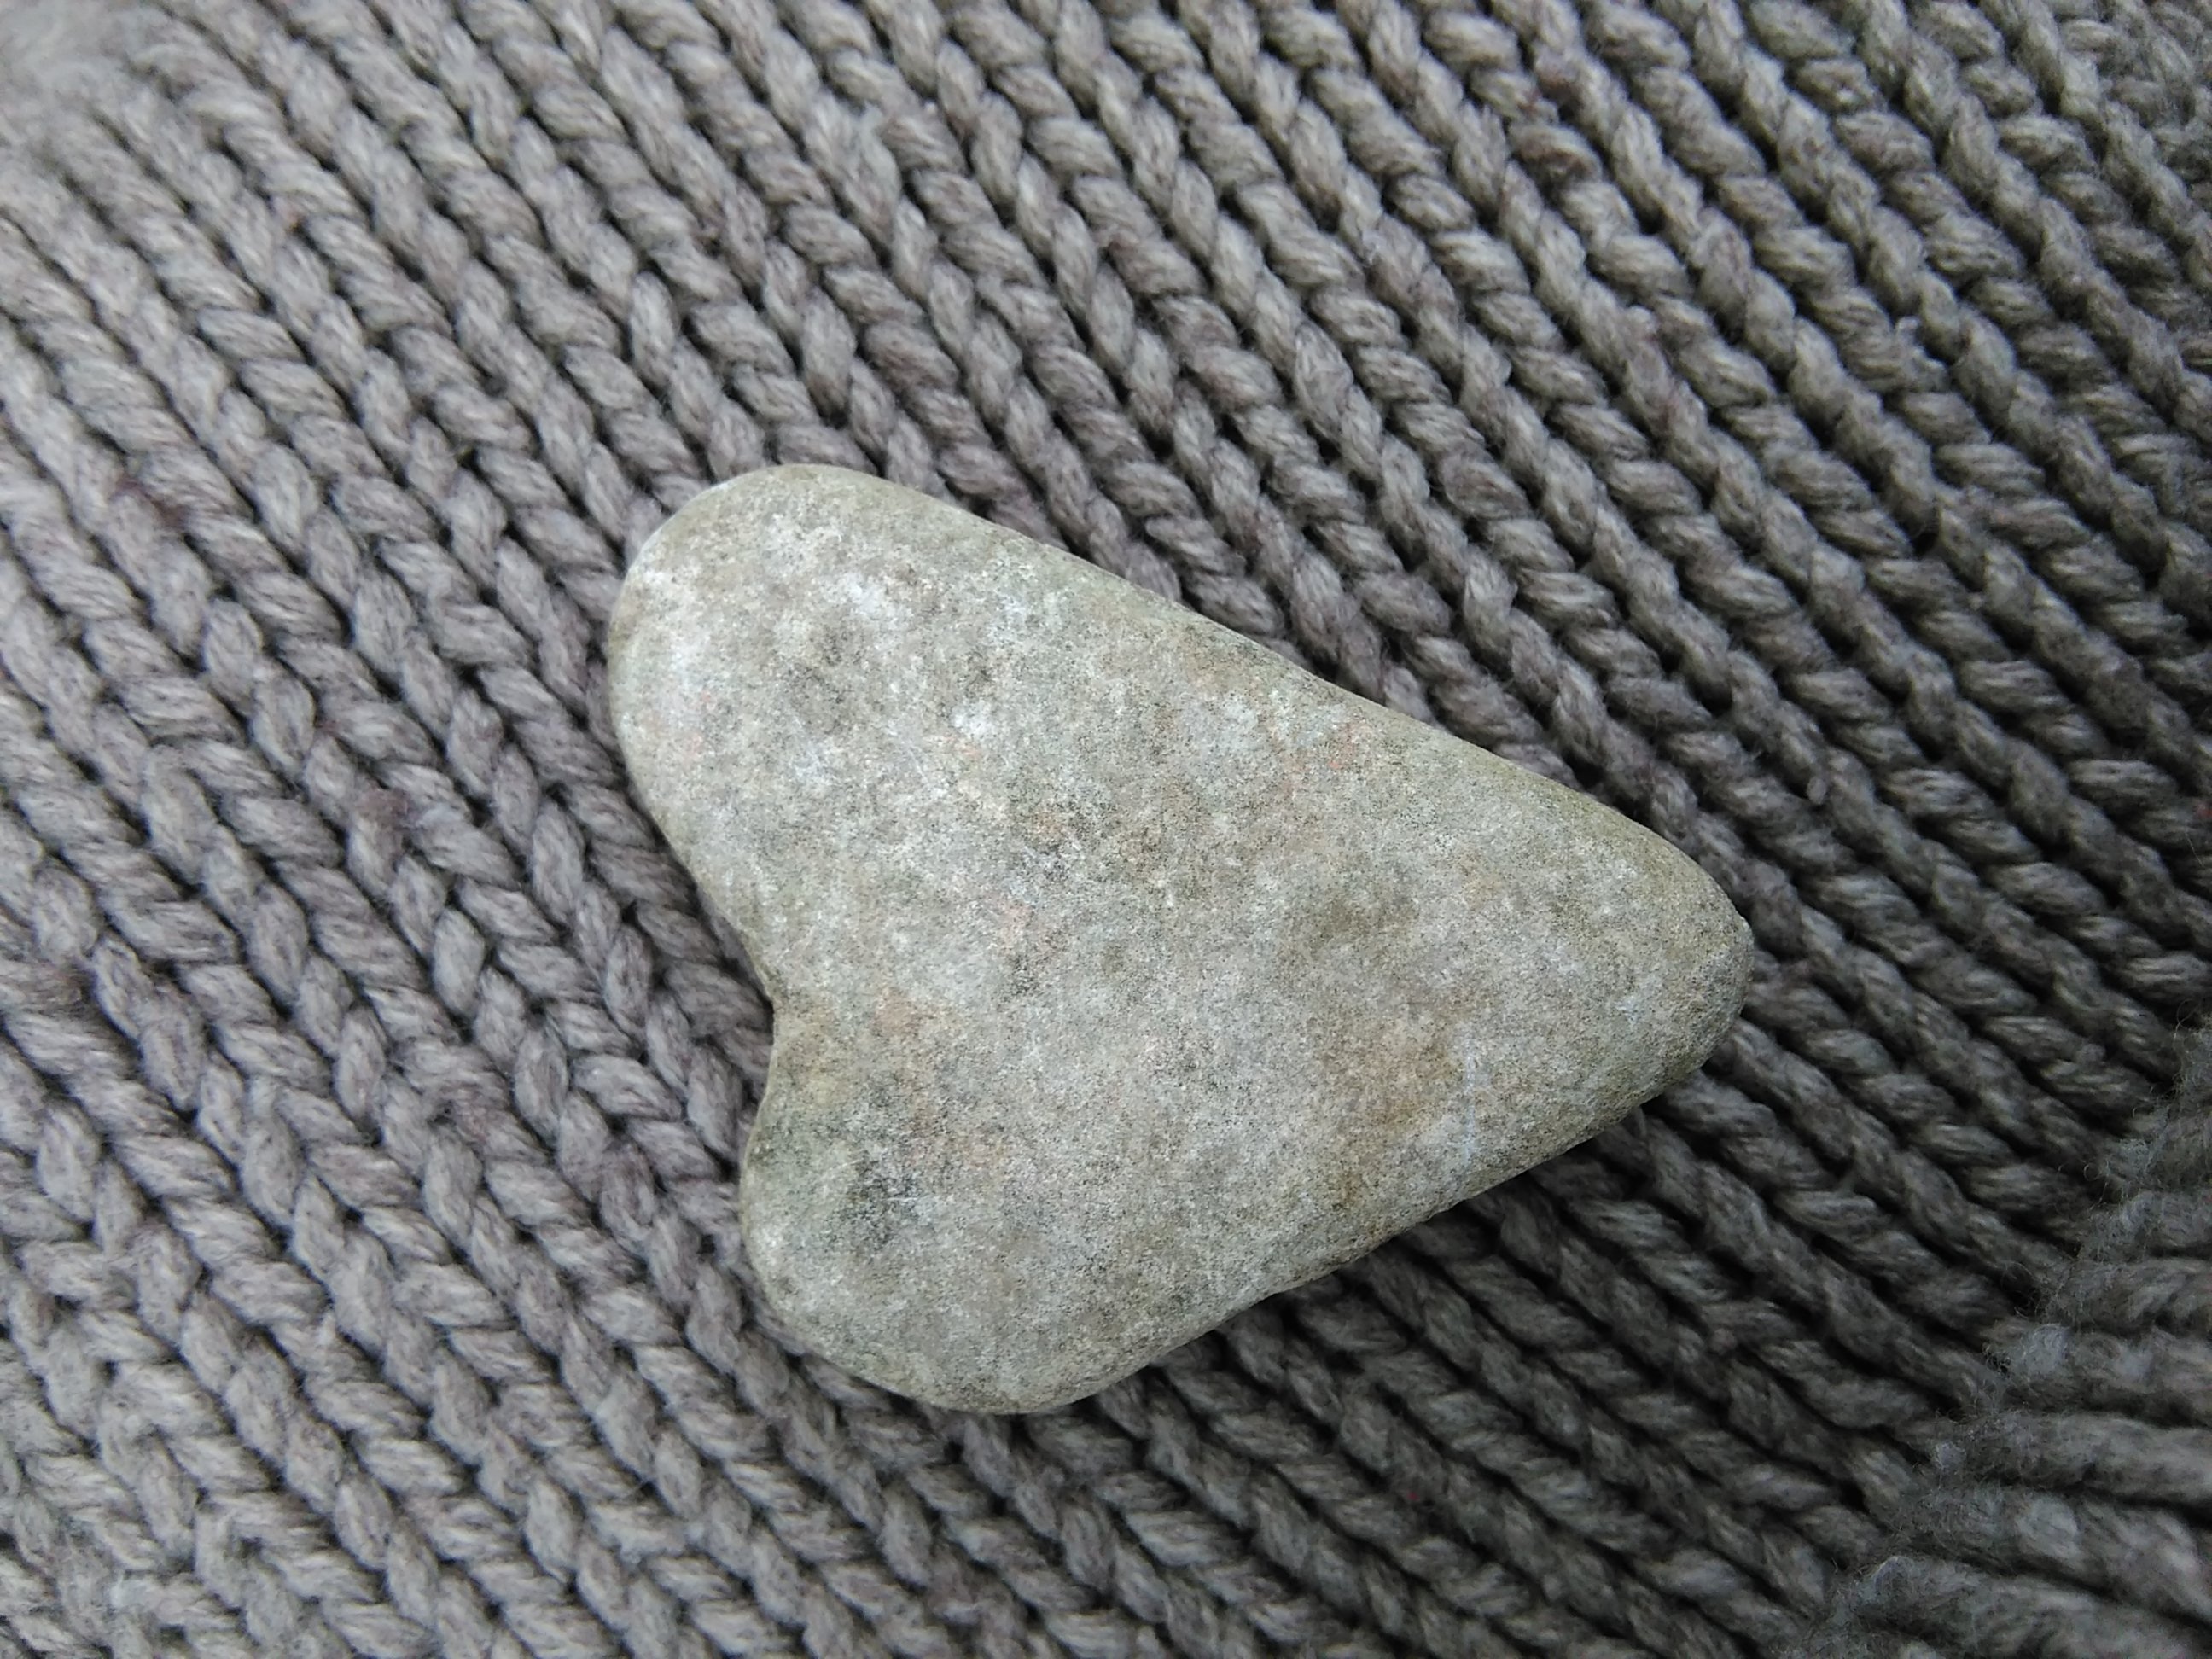
nature, rock, wing, stone, love, heart, symbol, romantic, memory, material, mesh, flooring, stone heart